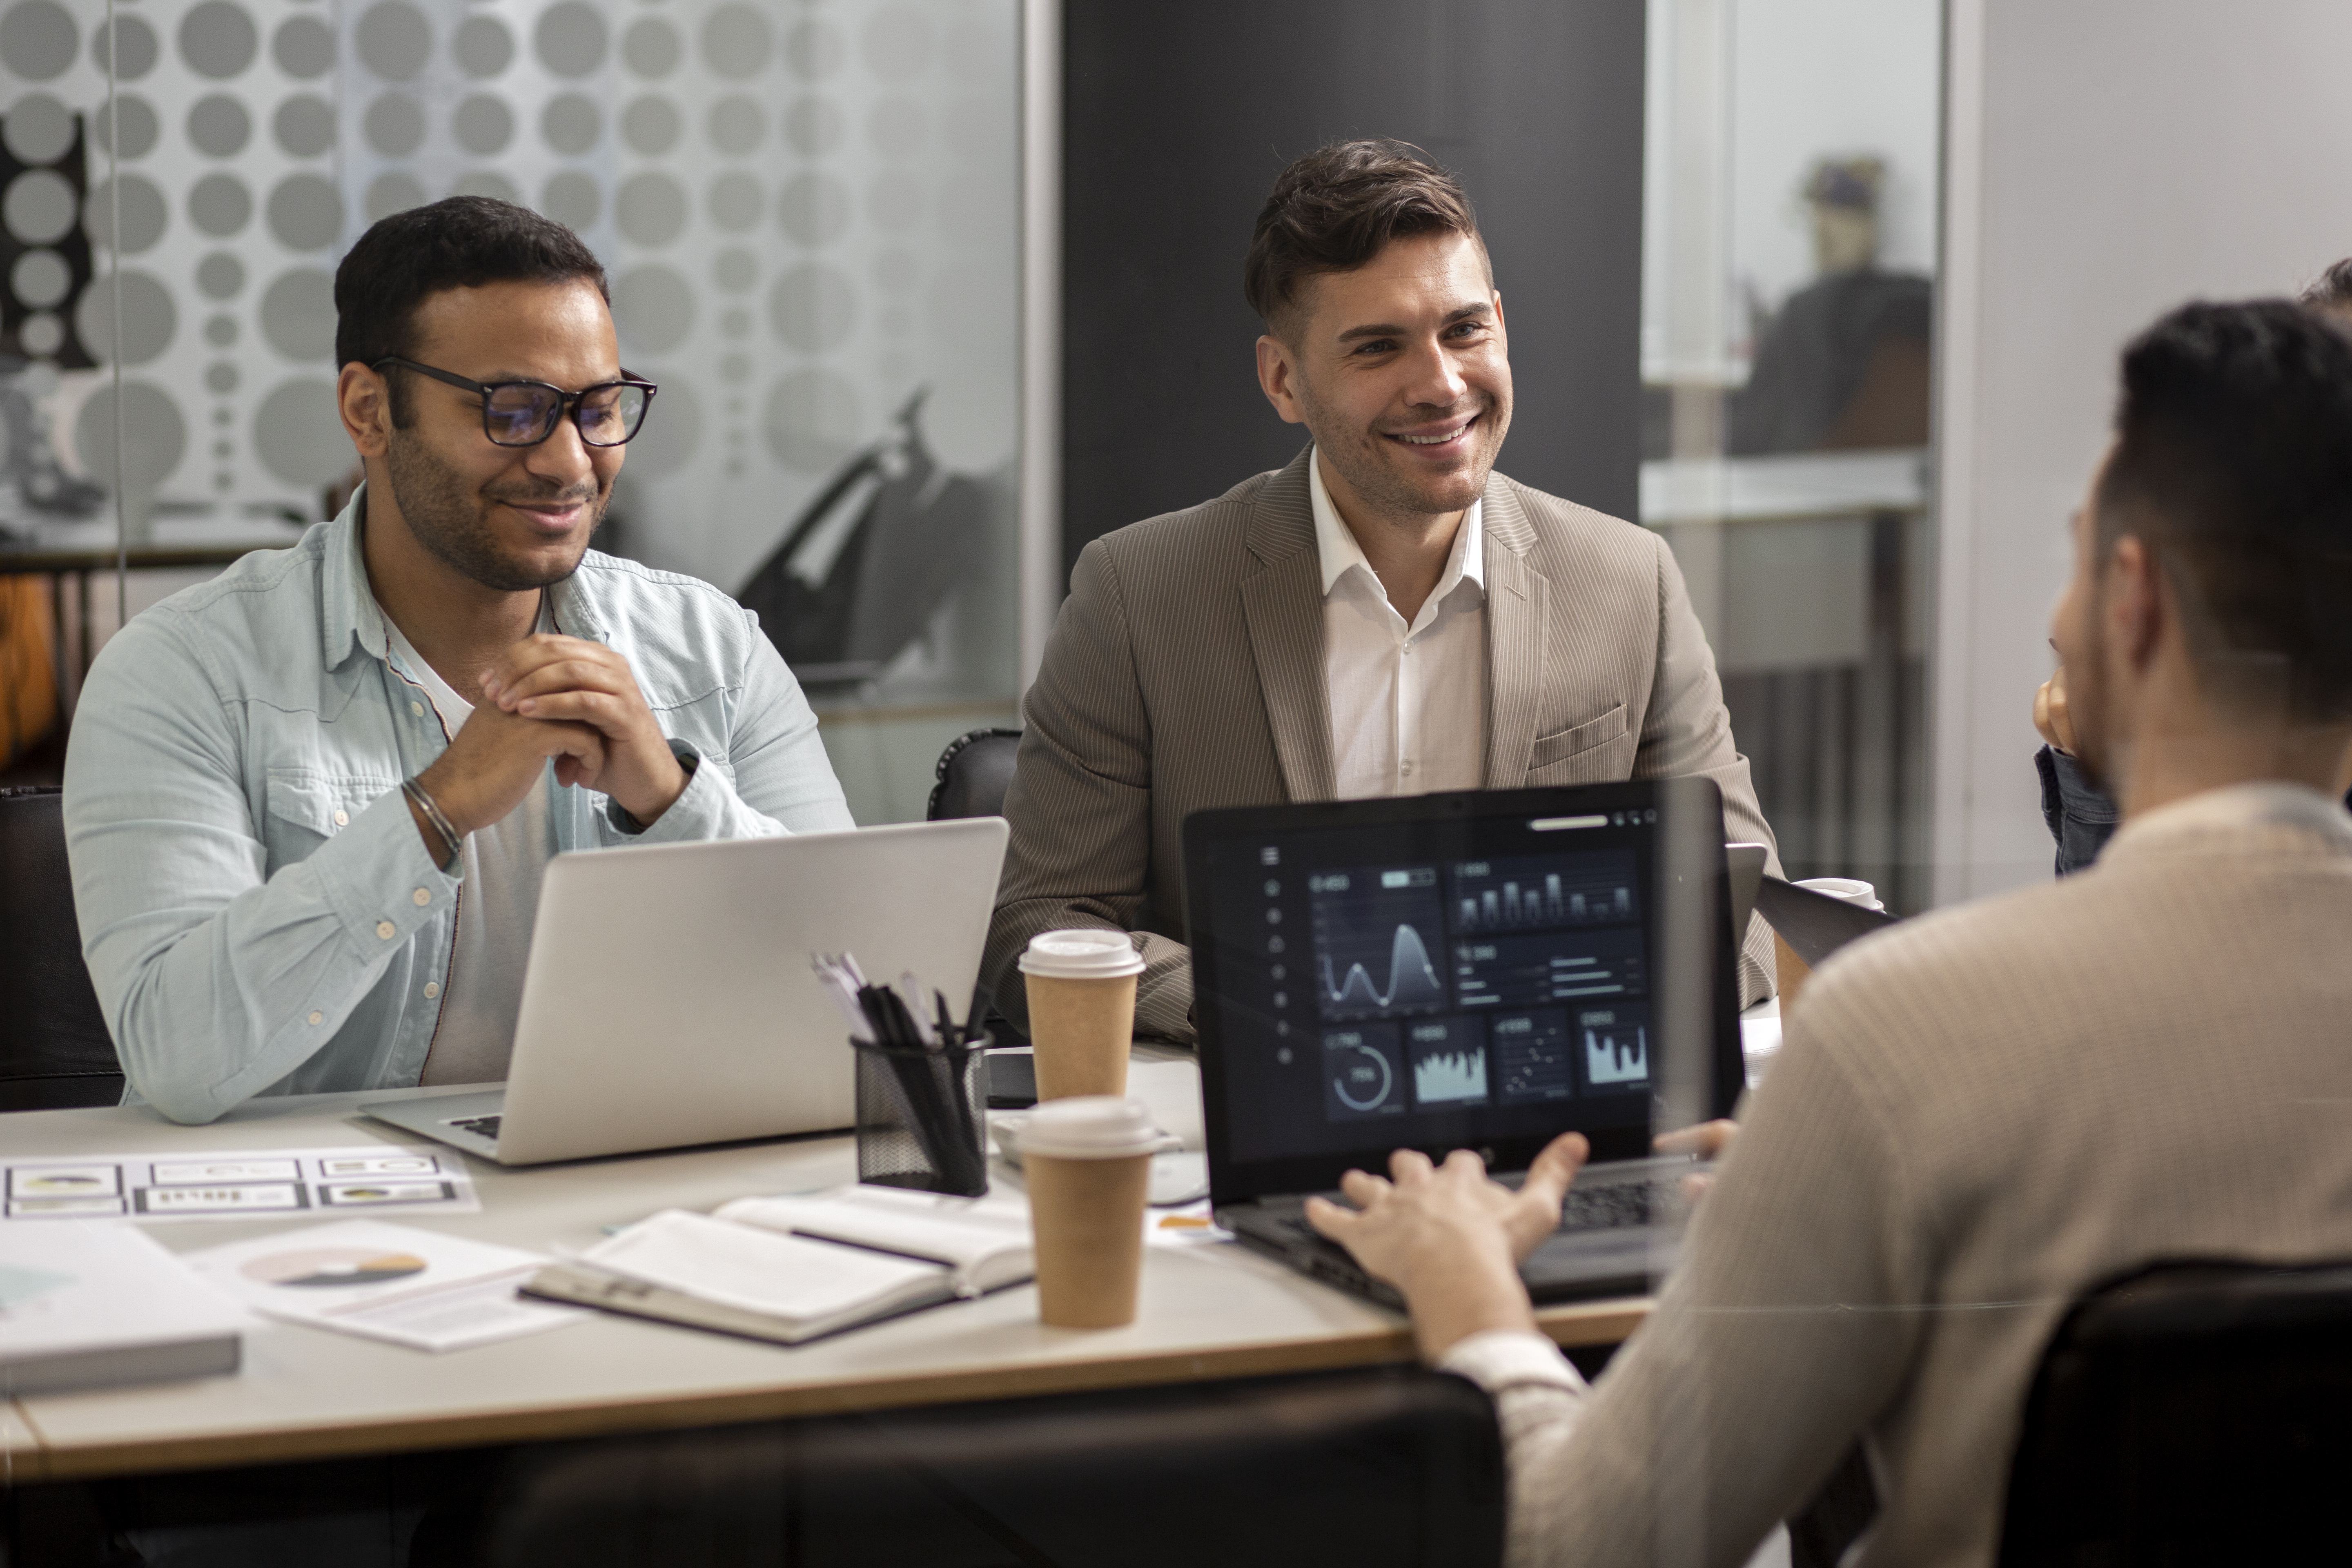
business, meeting, electronic device, gadget, communication device, furniture, white collar worker, display device, job, technology, laptop, output device, computer, desk, management, collaboration, portable communications device, office equipment, personal computer, learning, conversation, businessperson, hearing, mobile device, software engineering, office supplies, tablet computer, chair, company, Office instrument, multimedia, electronics, peripheral, netbook, input device, flat panel display, computer hardware